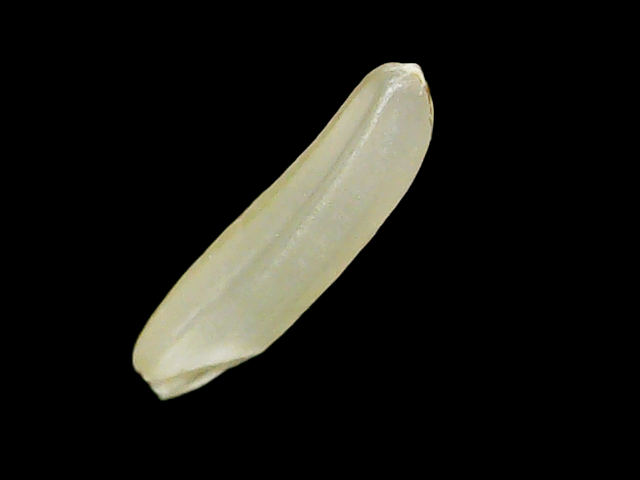
Rice variety: Binadhan25